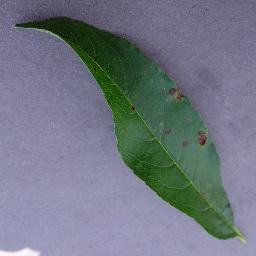
Label: Peach___Bacterial_spot